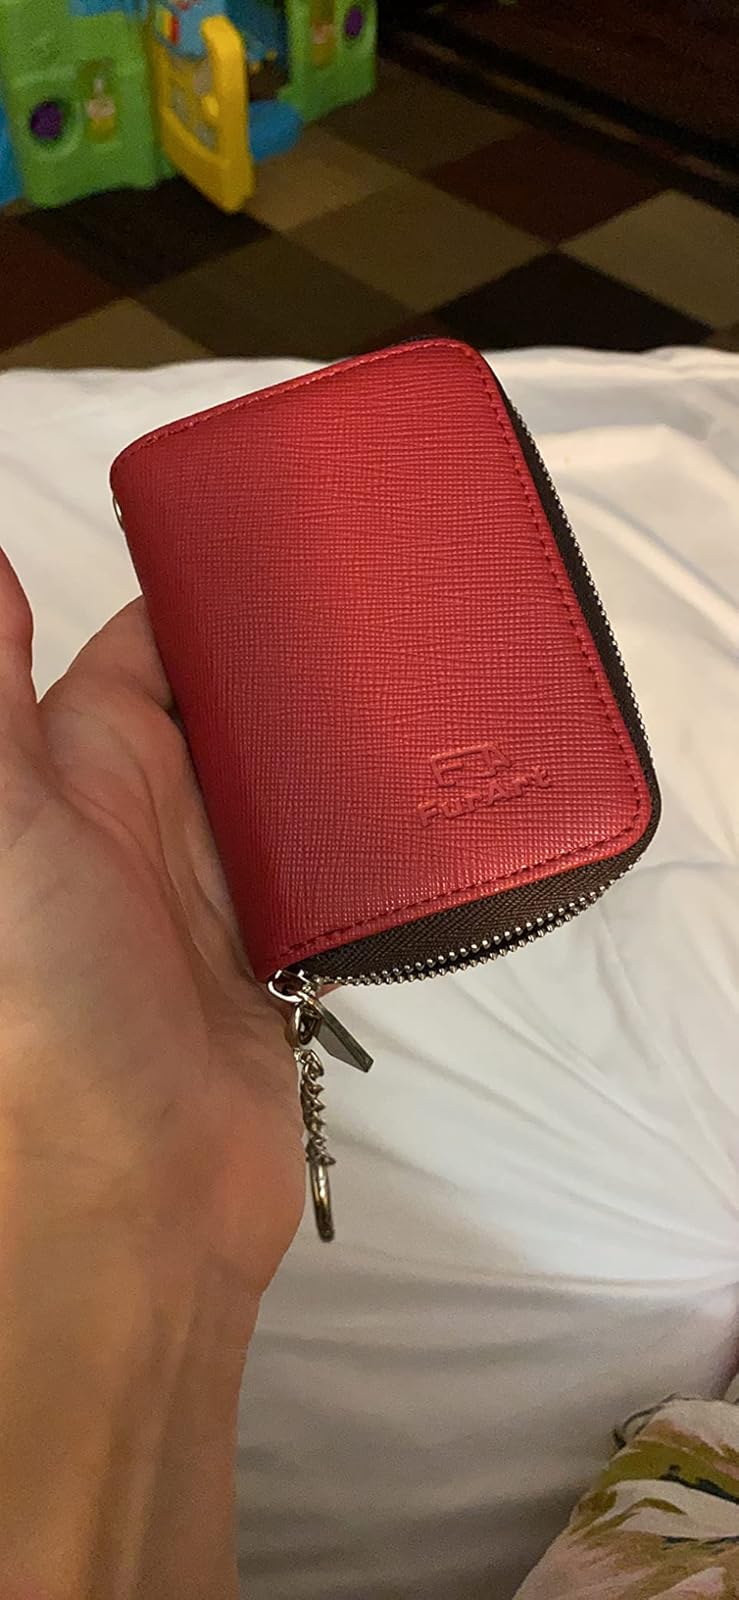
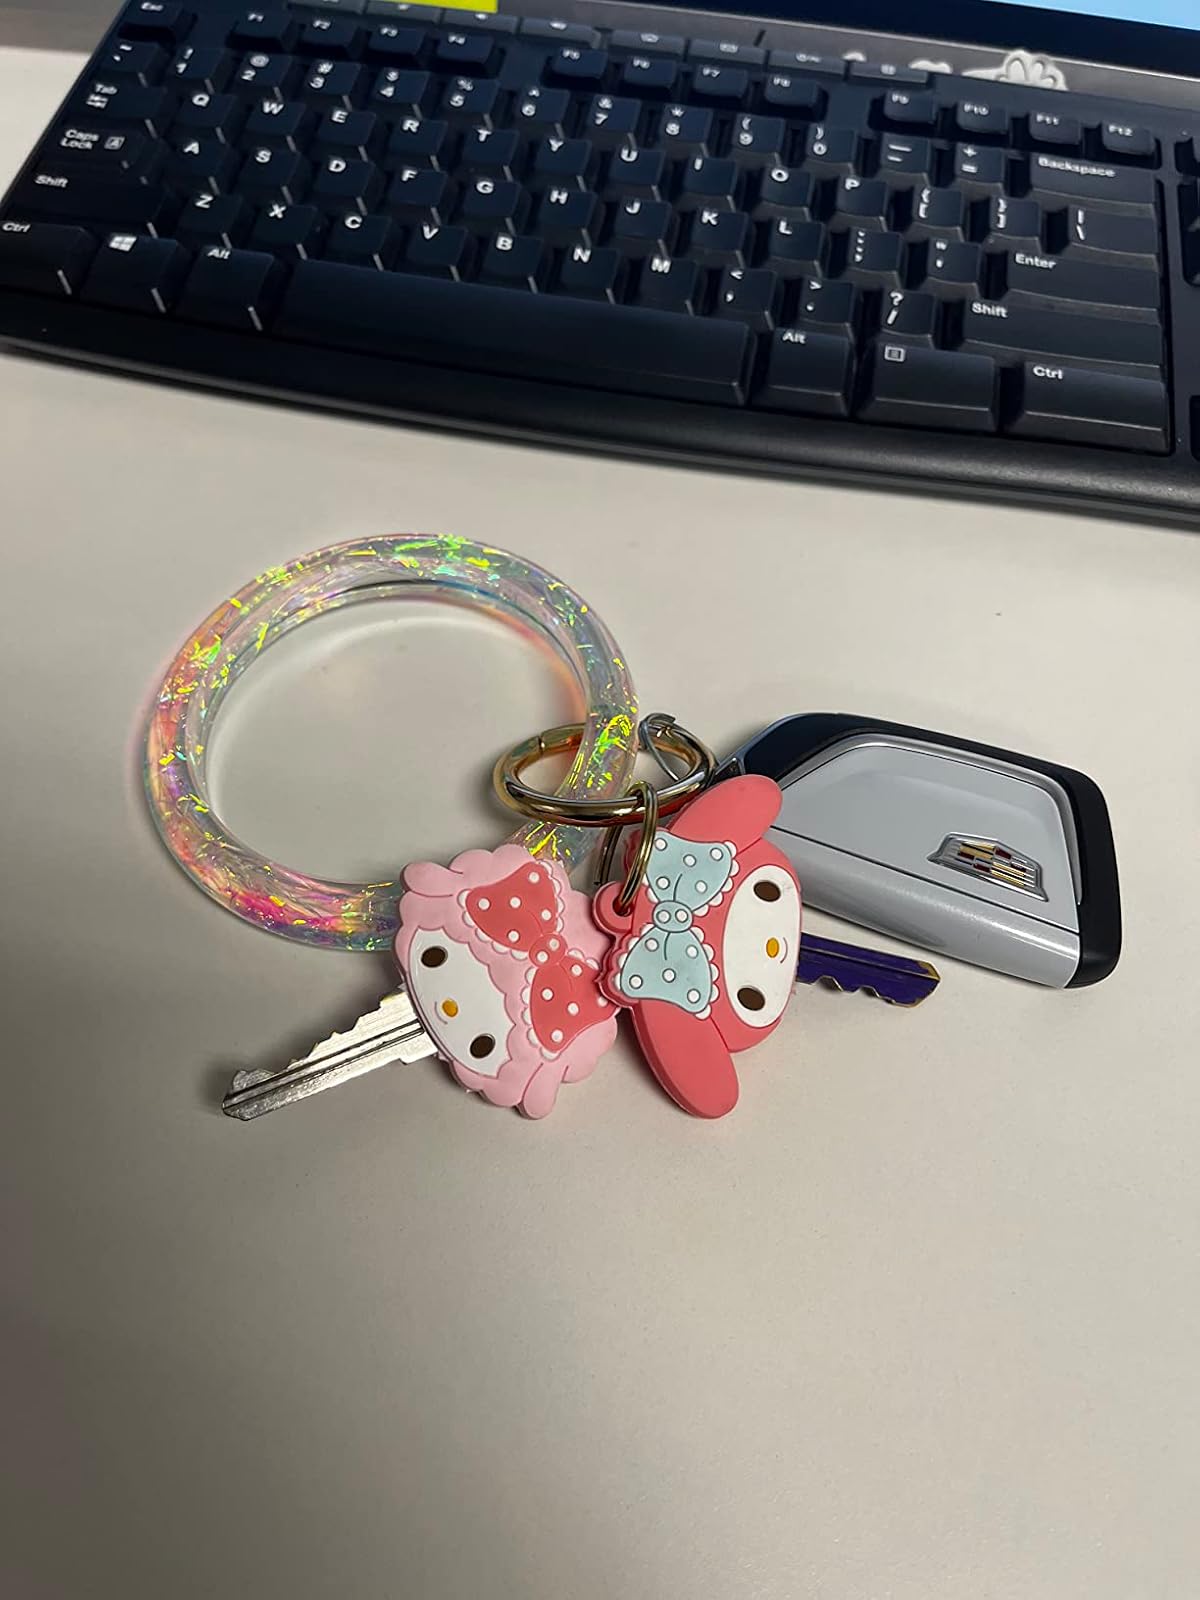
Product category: accessories_keychain
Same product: no